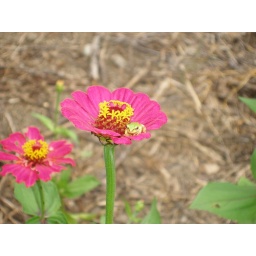
Frog on flower near rice field in Japan